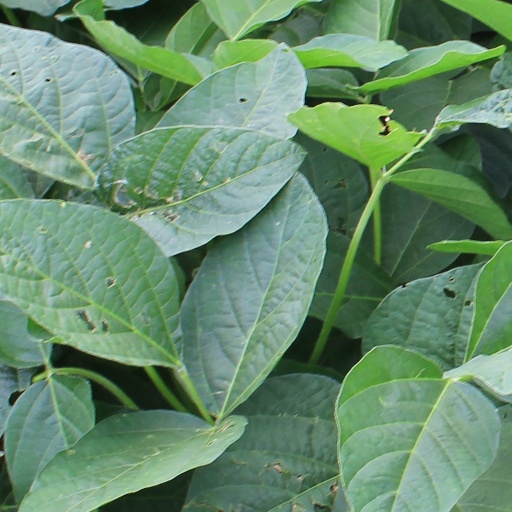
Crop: soybean